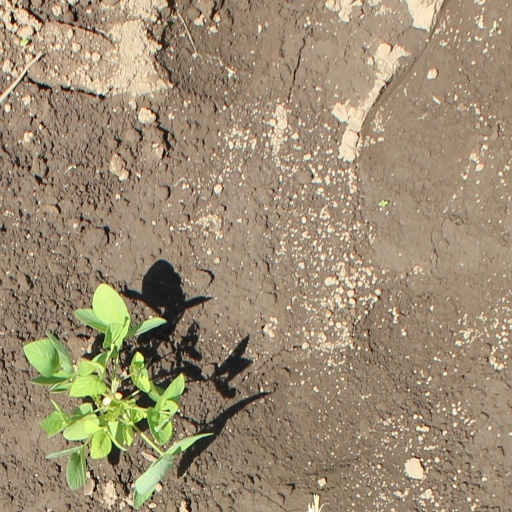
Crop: soybean